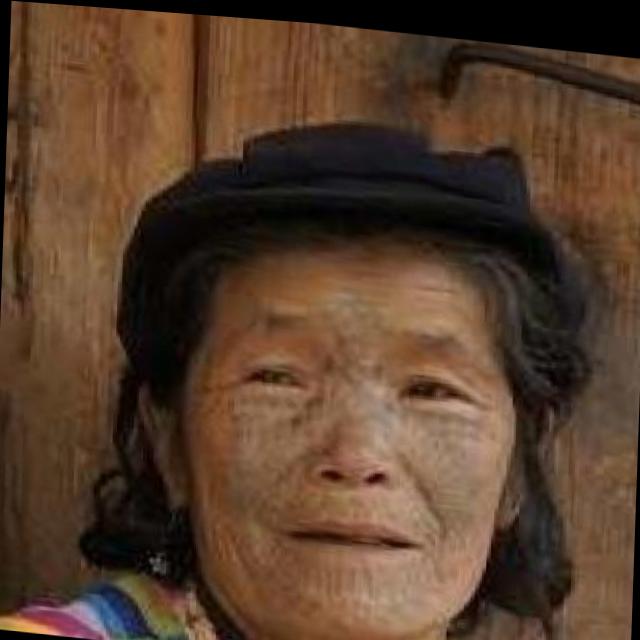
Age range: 65+